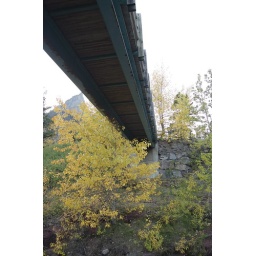
bridge over red rock canyon